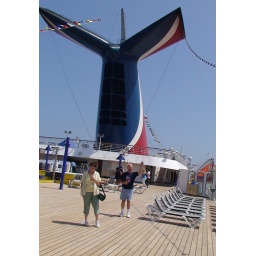
Mom and Dad walking around the back of the ship